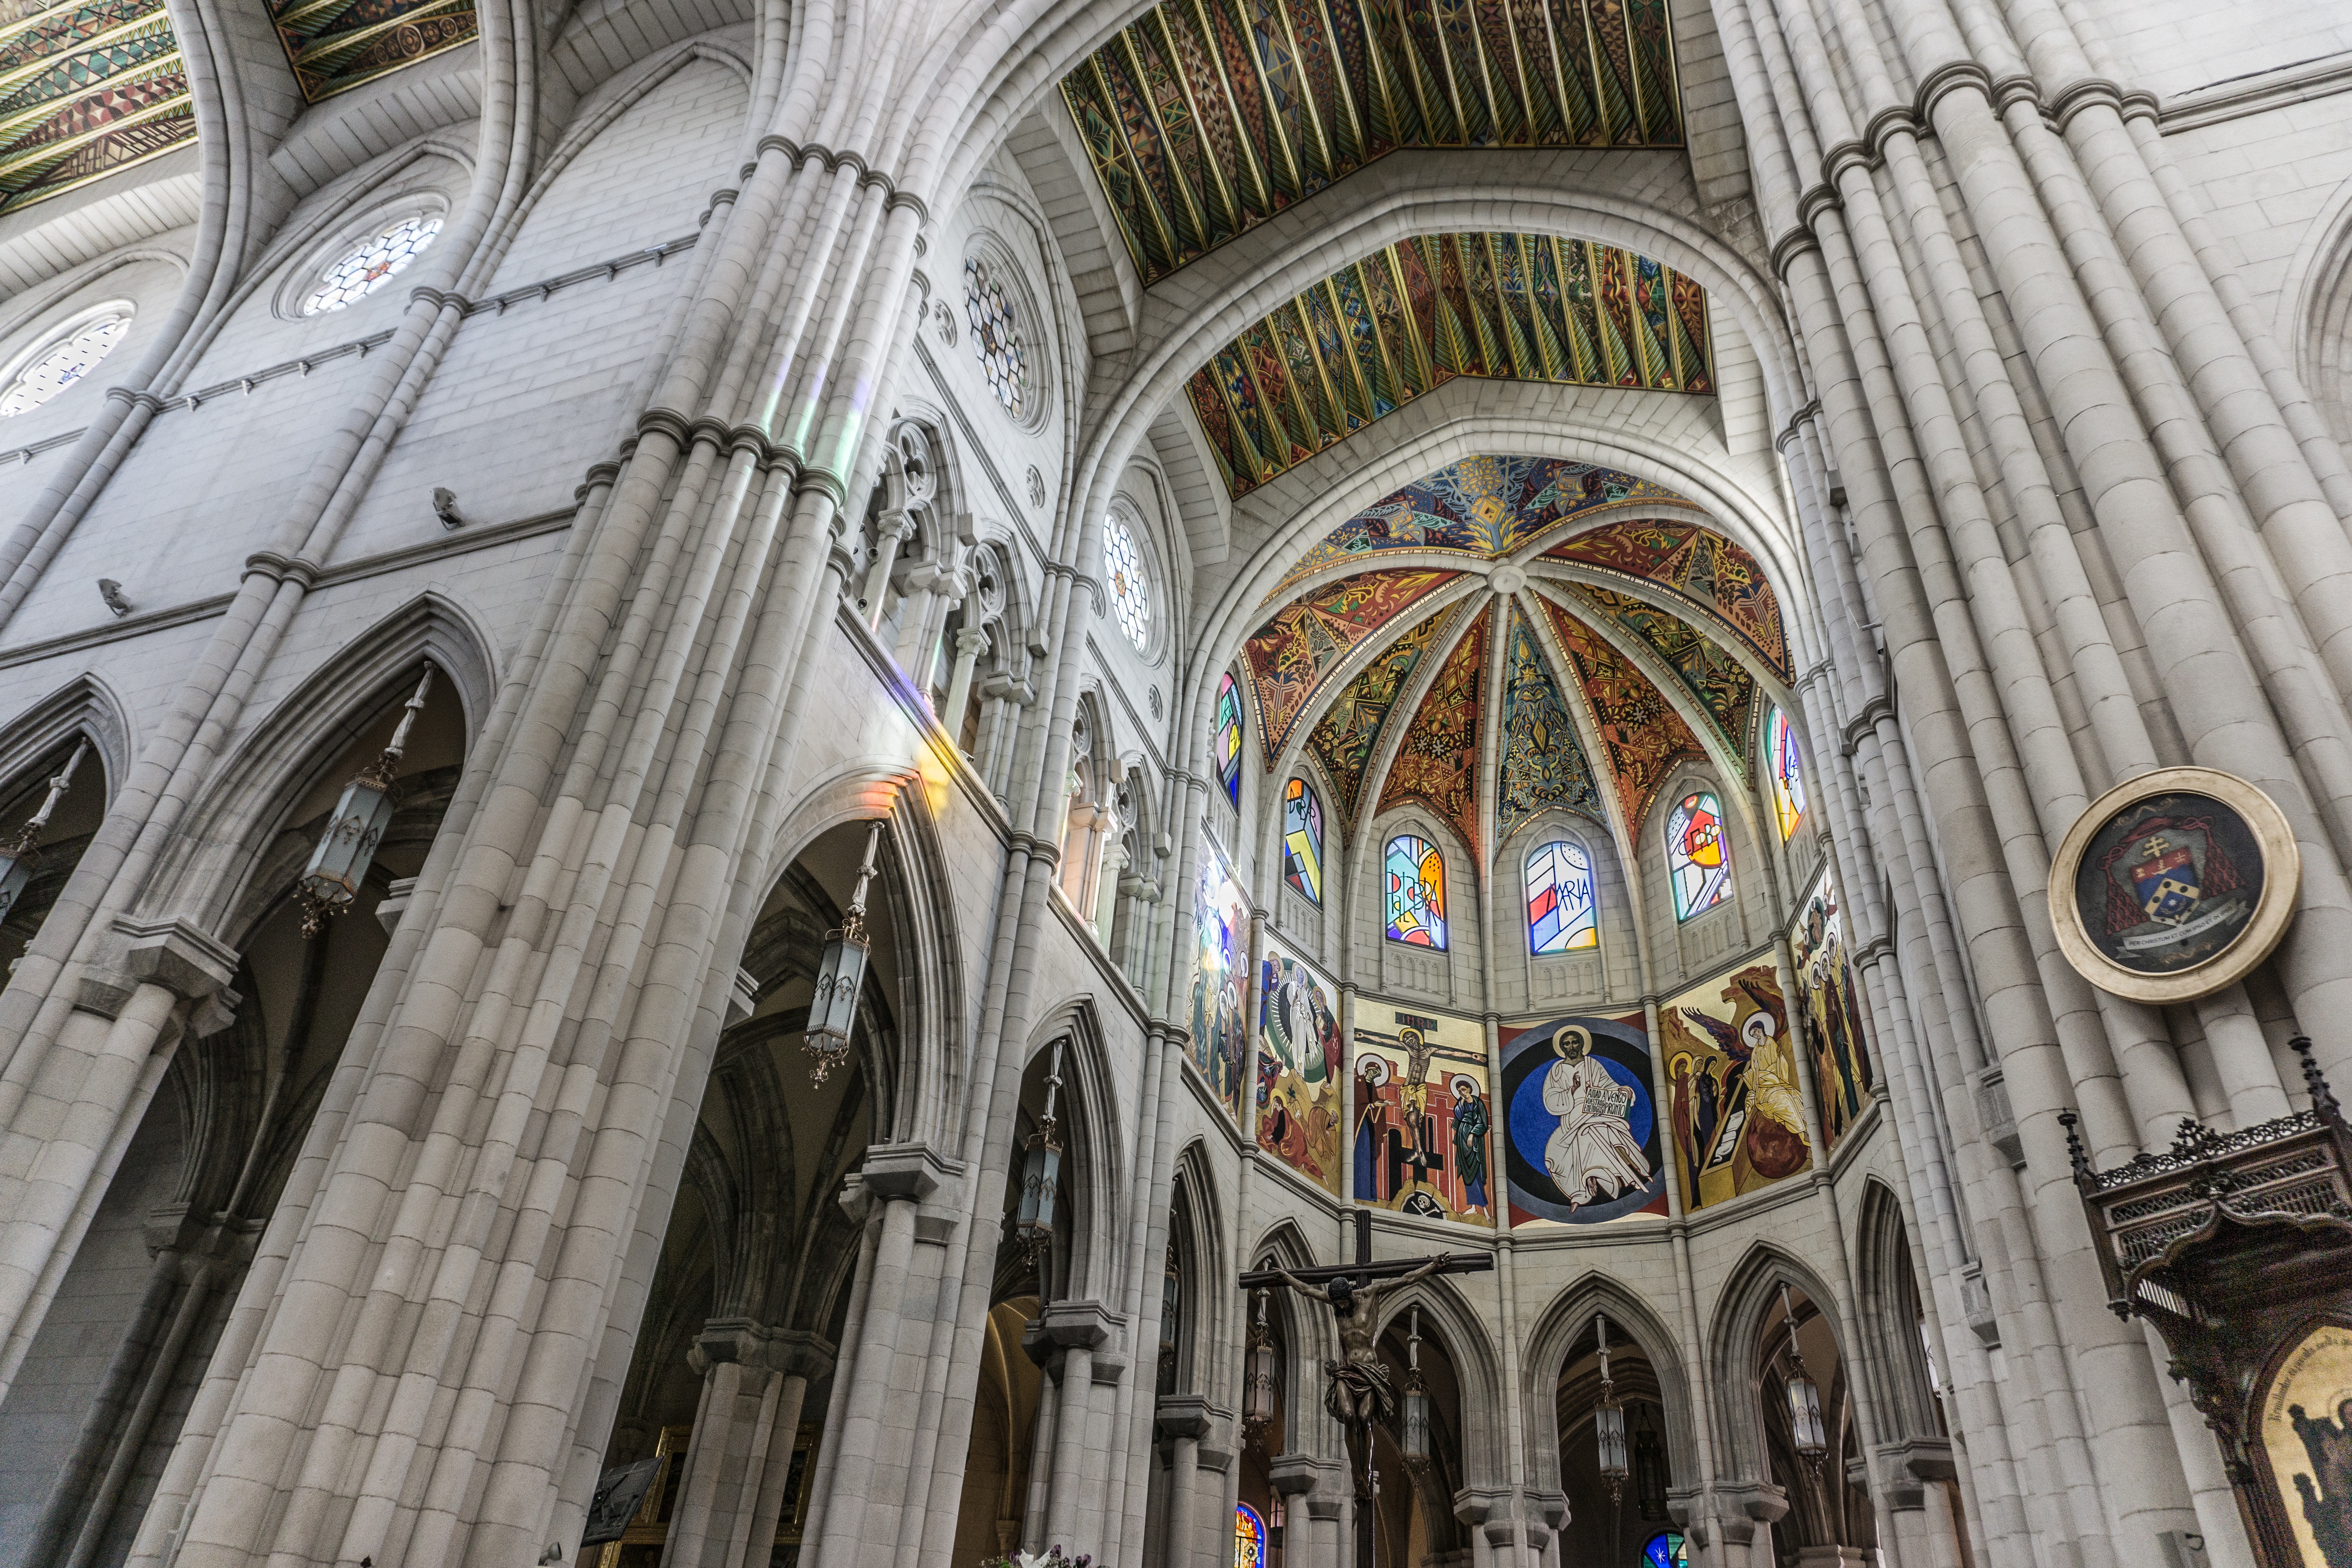
place of worship, architecture, cathedral, medieval architecture, gothic architecture, building, basilica, byzantine architecture, holy places, classical architecture, church, landmark, religious institute, chapel, vault, stained glass, arcade, arch, glass, convent, historic site, window, symmetry, abbey, dome, parish, synagogue, shrine, city